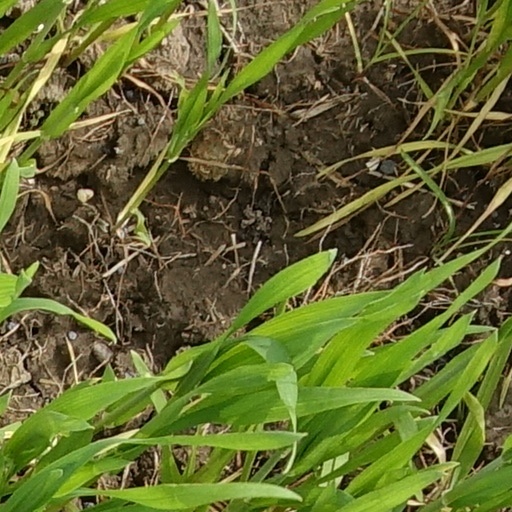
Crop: wheat